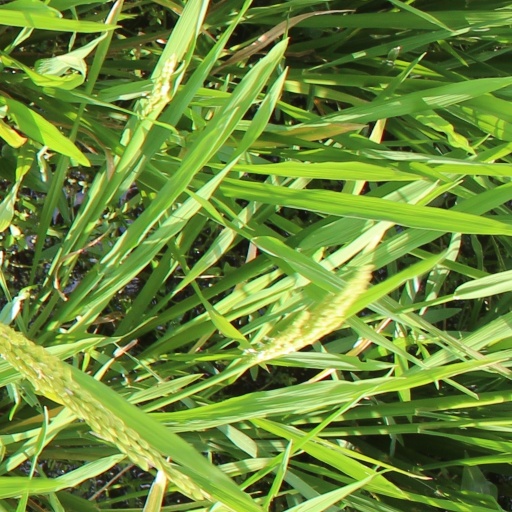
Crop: rice